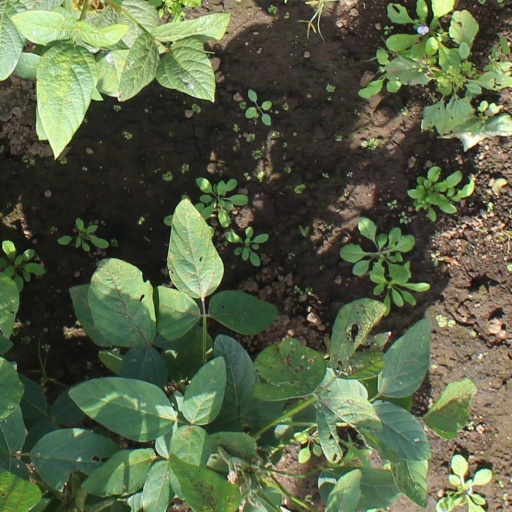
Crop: soybean